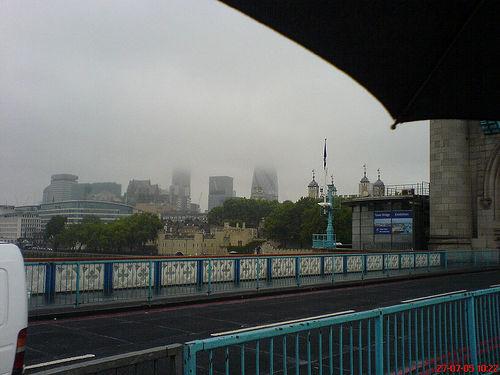
Weather: cloudy or overcast